Mars Reconnaissance Orbiter

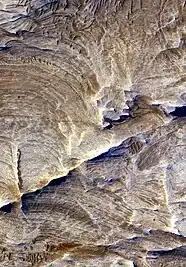

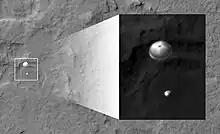
The "Curiosity" rover during atmospheric entry as seen by HiRISE on August 6, 2012. Supersonic parachute and backshell visible

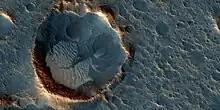
Image taken by HiRISE of Acidalia Planitia on May 17, 2015, where the novel "The Martian" and its film adaptation take place

On September 29, 2006 (sol ), "MRO" took its first high resolution image from its science orbit. This image is said to resolve items as small as 90 cm (3 feet) in diameter. On October 6, NASA released detailed pictures from the "MRO" of Victoria crater along with the "Opportunity" rover on the rim above it. In November, problems began to surface in the operation of two "MRO" spacecraft instruments. A stepping mechanism in the Mars Climate Sounder (MCS) skipped on multiple occasions resulting in a field of view that was slightly out of position. By December, normal operations of the instrument had been suspended, although a mitigation strategy allows the instrument to continue making most of its intended observations. Also, an increase in noise and resulting bad pixels has been observed in several CCDs of the High Resolution Imaging Science Experiment (HiRISE). Operation of this camera with a longer warm-up time has alleviated the issue. However, the cause is still unknown and may return.